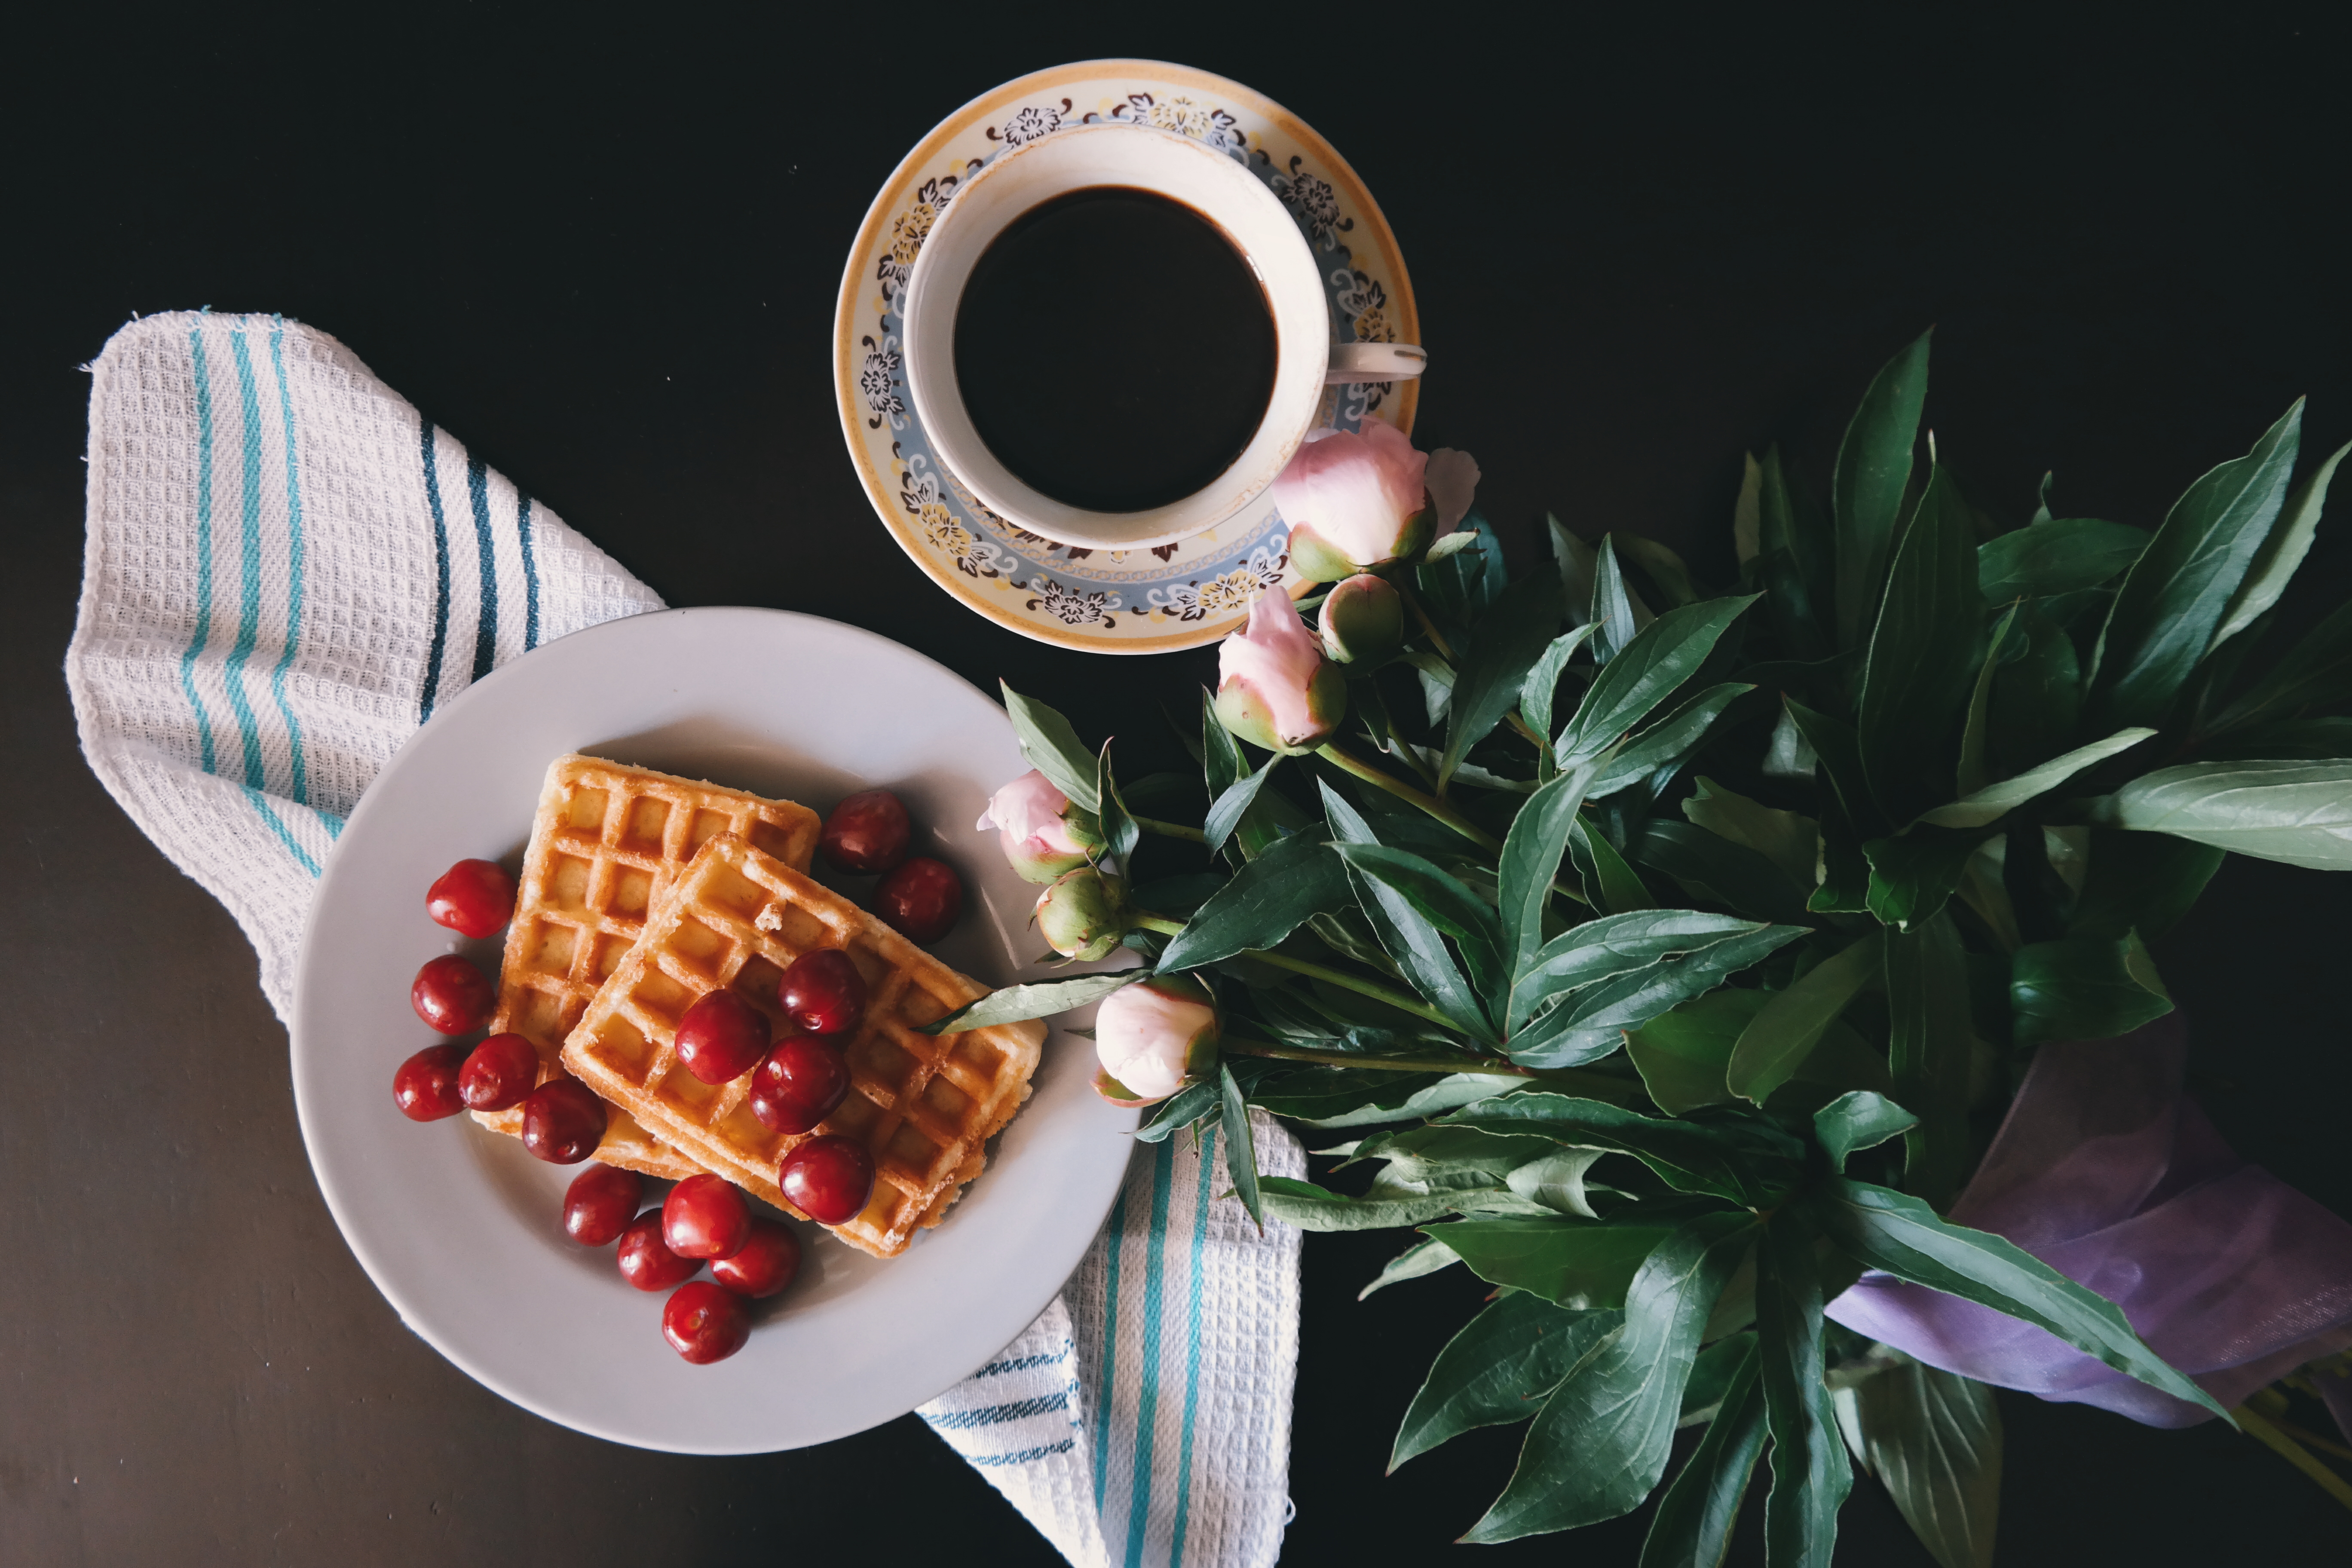
table, nature, coffee, wood, fruit, tea, flower, cup, meal, food, color, drink, breakfast, healthy, delicious, still life, health, flowers, cup of coffee, leaves, hot, waffles, cherries, peonies, coffee drink